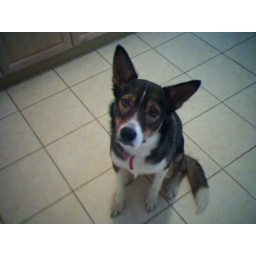
my doggy is just so cute that i had to put her in here again.